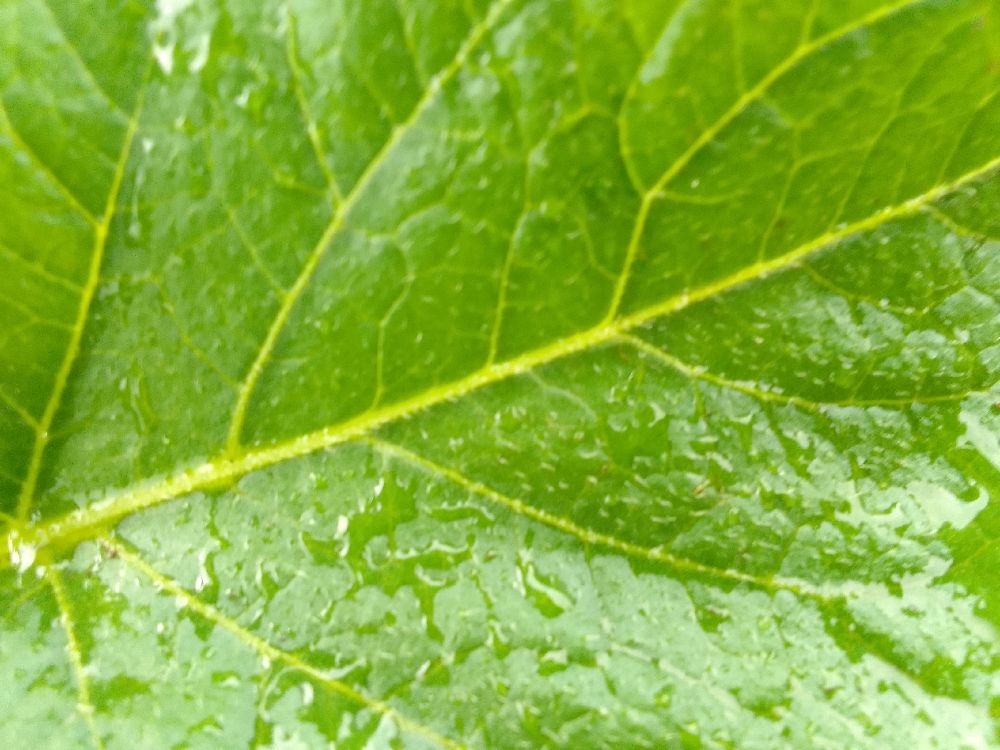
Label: Healthy